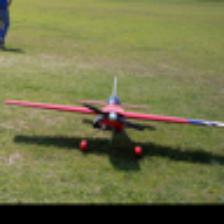
Label: NonHuman